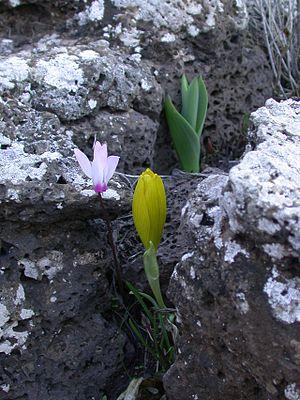
Cyclamen persicum Mill. – originaire de l’ouest de l’Asie mineure, depuis le sud-ouest de la Turquie jusqu’en Israël et en Jordanie.